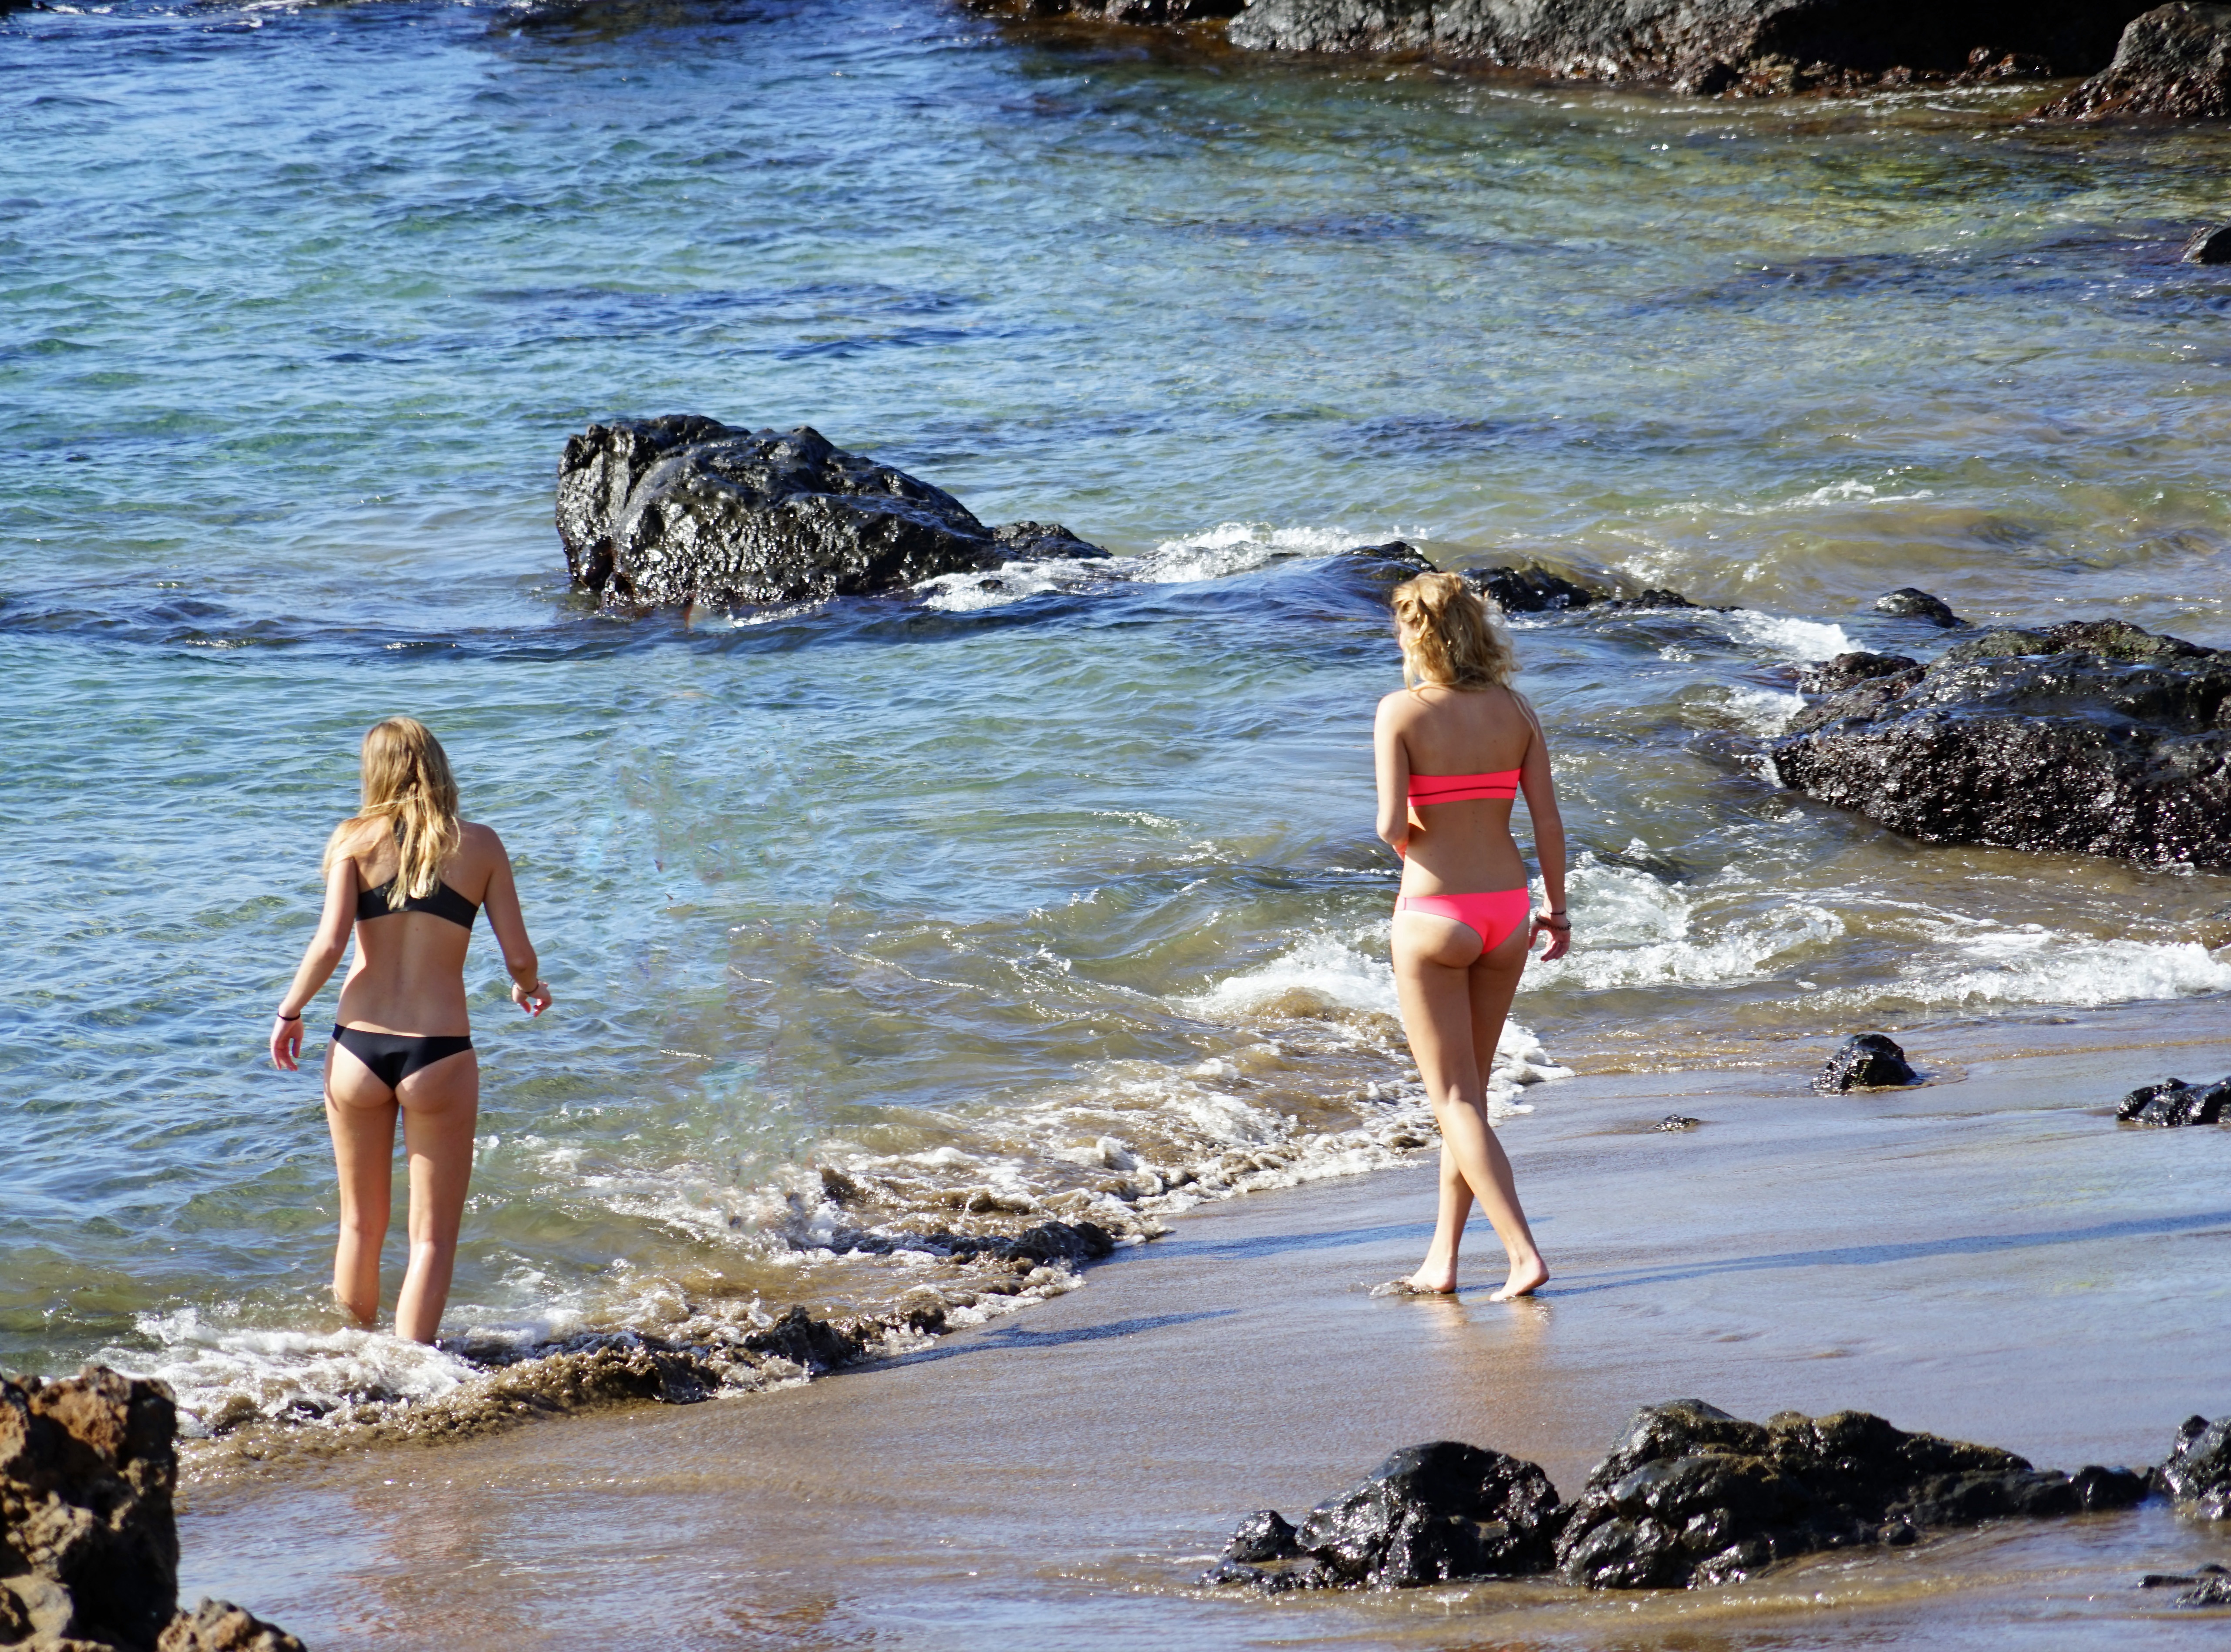
beach, sea, coast, water, ocean, woman, shore, wave, vacation, swim, holiday, bay, bikini, body of water, figure, sexy, pretty, young woman, young women, two piece swimwear, wind wave